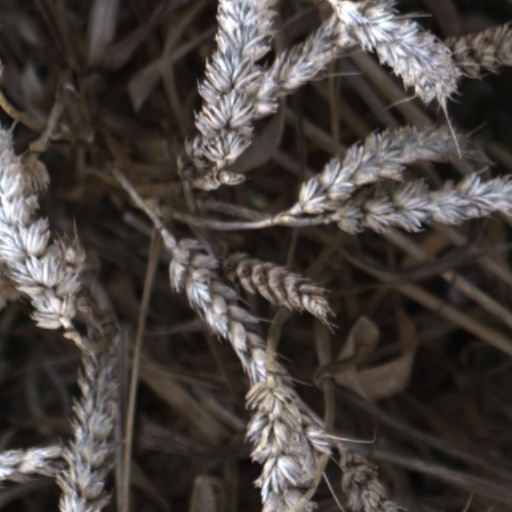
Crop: wheat